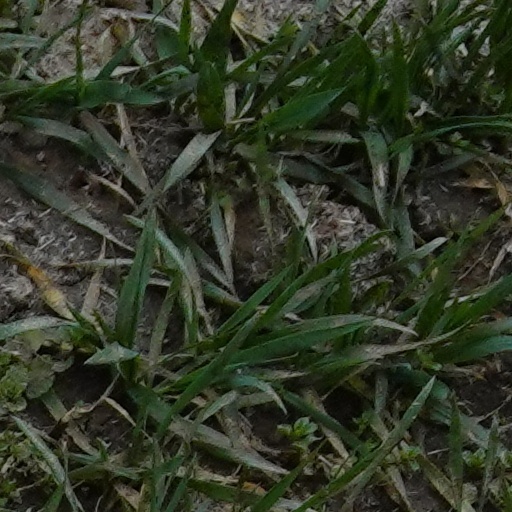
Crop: wheat